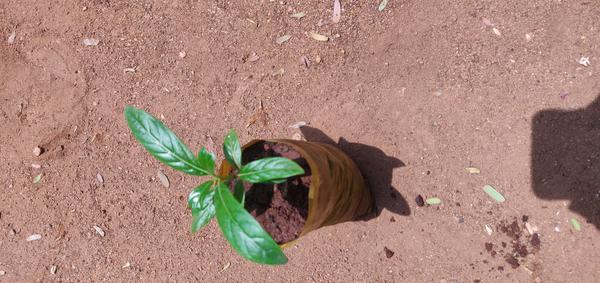
Plant: Nooni